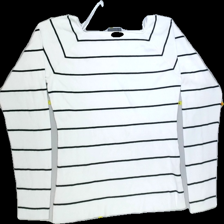
View: front
Type: Sweater
Category: Ladies
Brand: Not Applicable
Colors: Black, White
Material: 82%viscose 18%nylon
Pattern: Striped
Cut: Regular, C-collar
Season: All
Trend: No trend
Stains: No
Price range: 50-100
Recommended usage: Export